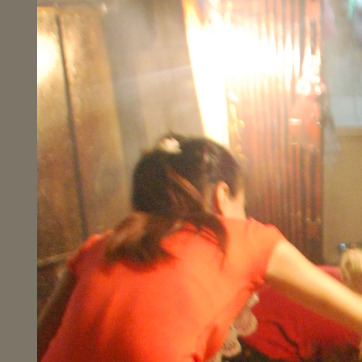
Material: hair